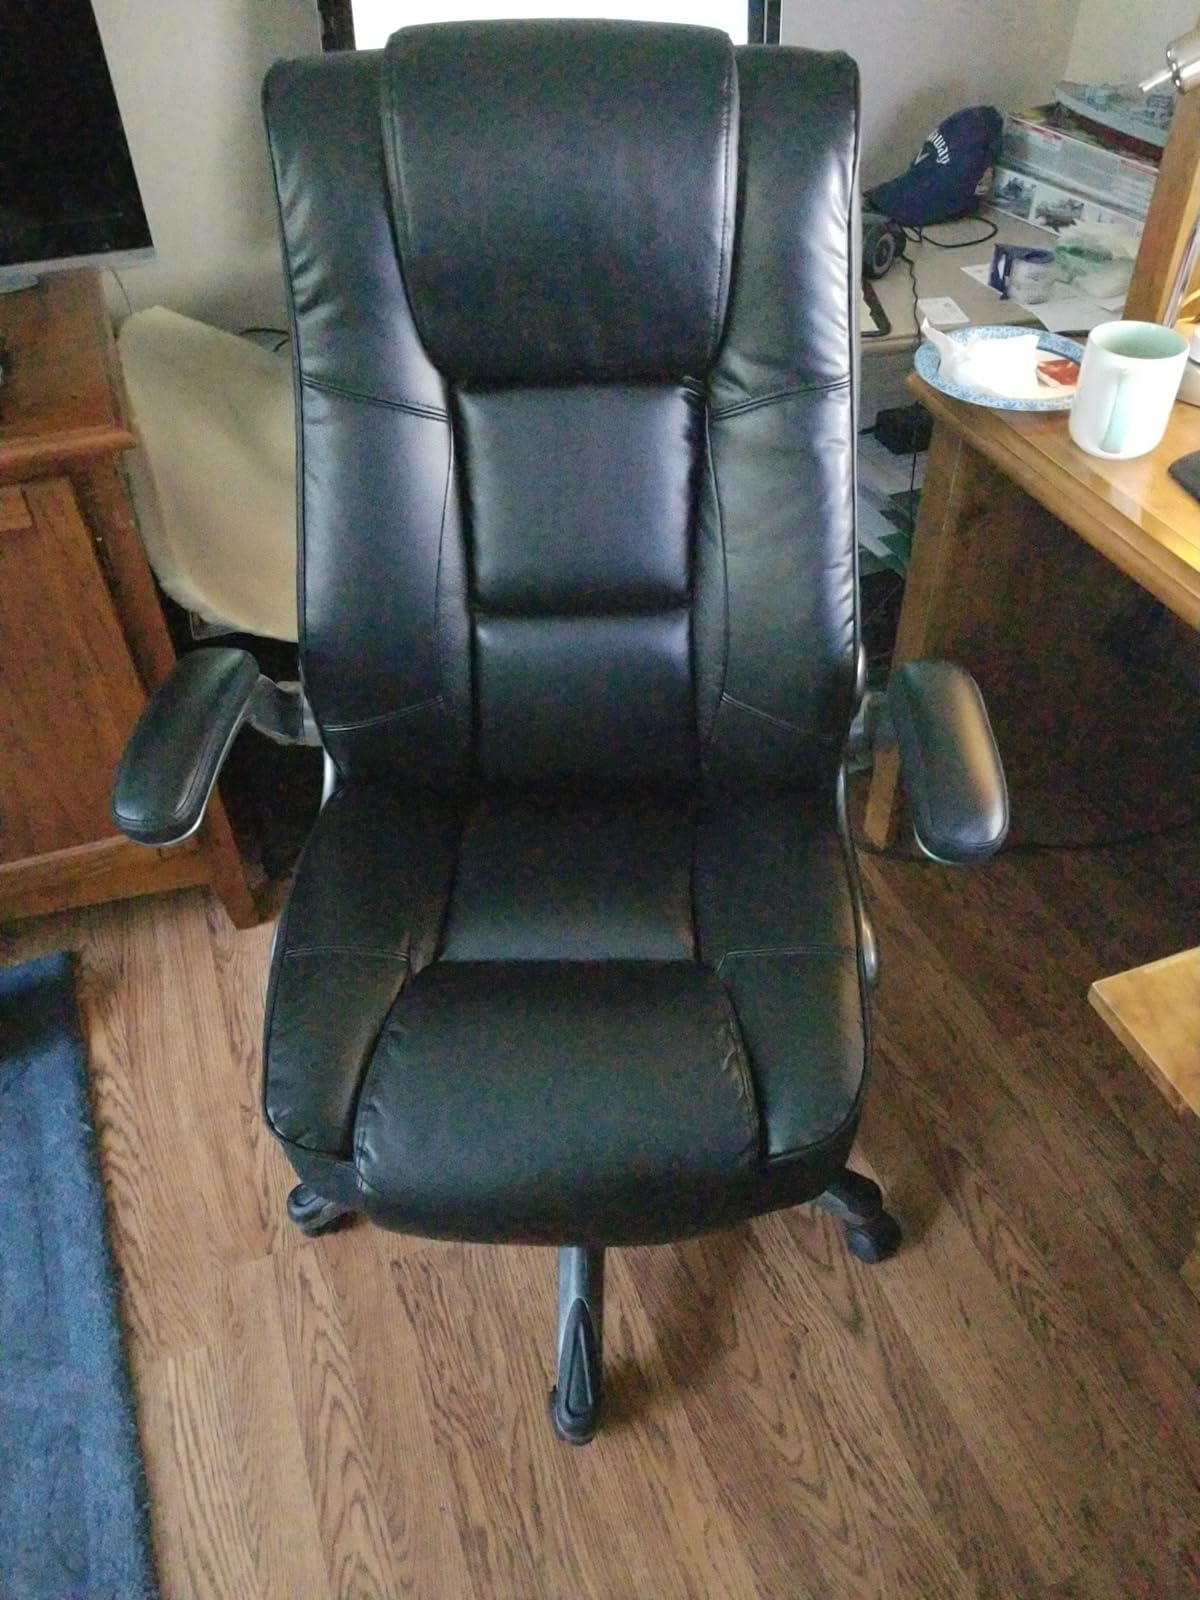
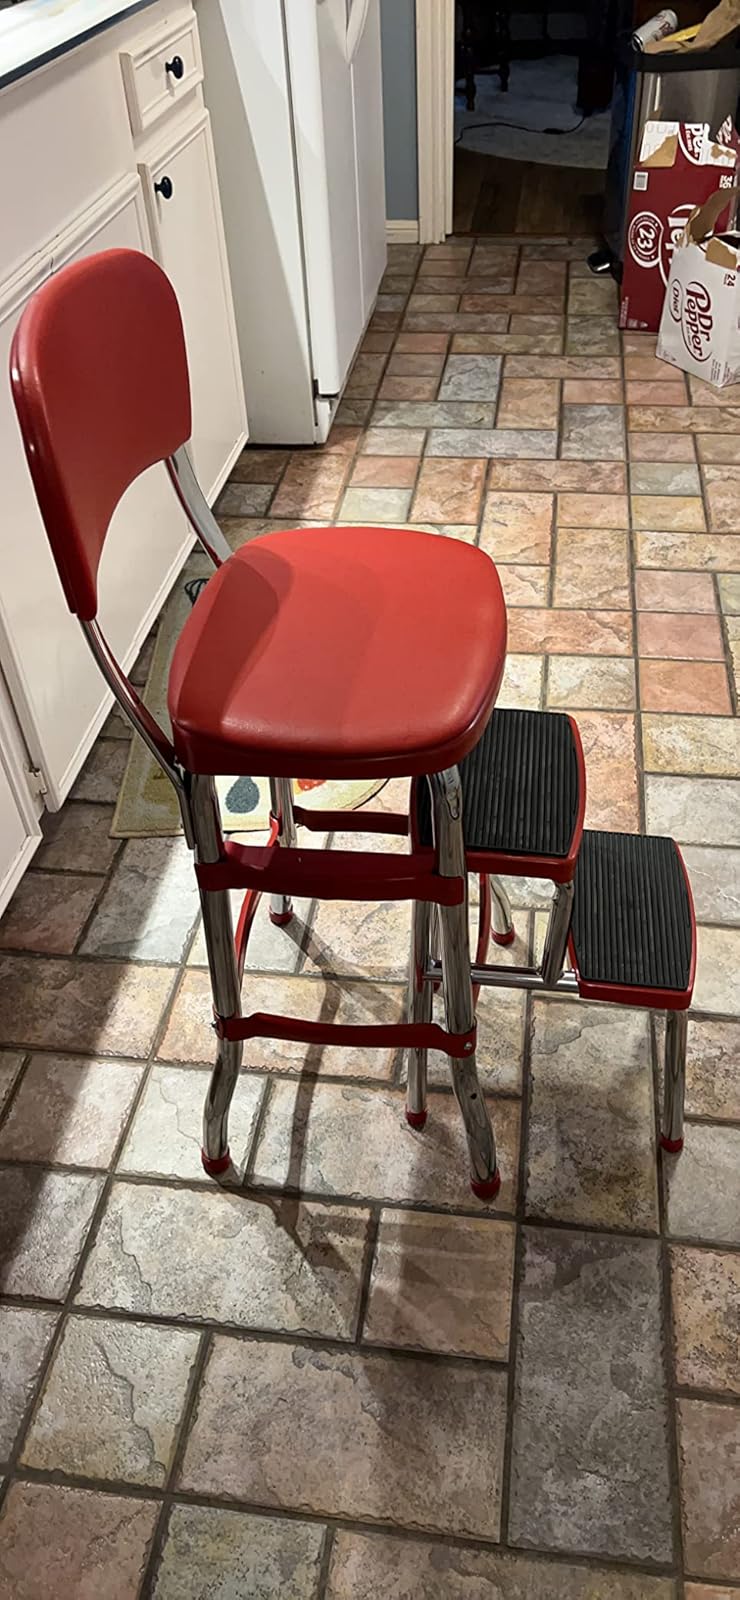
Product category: items_chair
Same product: no